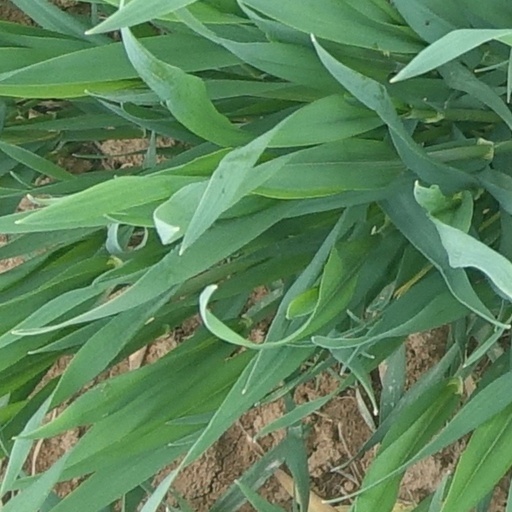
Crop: wheat